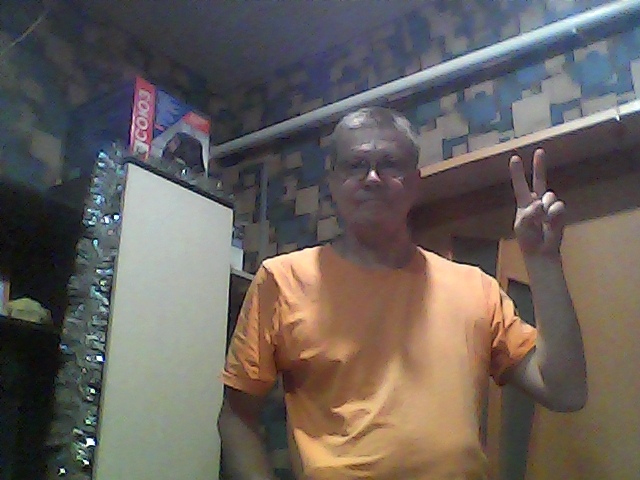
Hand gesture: peace